Glenn Close

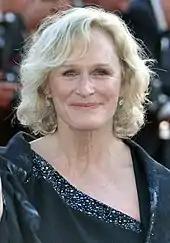
Close at the 2010 Cannes Film Festival

In 2001, she starred in a production of Rodgers and Hammerstein's classic musical "South Pacific" as Nellie Forbush on ABC. She guest-starred on "Will and Grace" in 2002, portraying a satirical version of Annie Leibovitz, which earned her an Emmy nomination for Guest Actress in a Comedy Series. In 2003, Close played Eleanor of Aquitaine in the Showtime-produced film "The Lion in Winter". Close won a Golden Globe Award and Screen Actors Guild Award for her performance. In 2005, Close joined the FX crime series "The Shield", in which she played Monica Rawling, a no-nonsense precinct captain, which became her first TV role in a series. Close stated that she made the right move because television was in a "golden era" and the quality of some programs had already risen to the standards of film. John Landgraf, CEO of FX, stated that network was the "first to bring a female movie star of Glenn Close's stature to television." He also credits her collaboration with the network with promoting roles for women on television, as well as influencing other film actors to switch to the small screen.